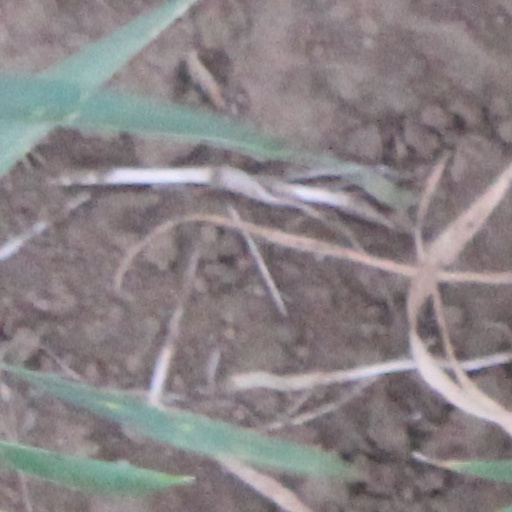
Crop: wheat